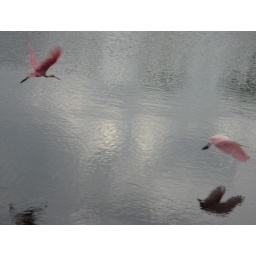
Spoonbills over the water on a lake near Bradenton.